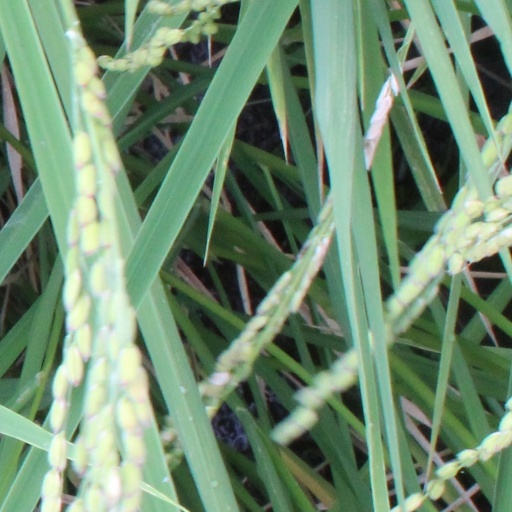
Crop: rice